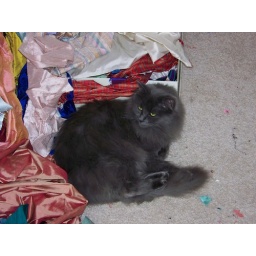
OK, so Pam has hundreds of dollars worth of Silk in the house for the doll clothing...and a cat bed.